The Beatles

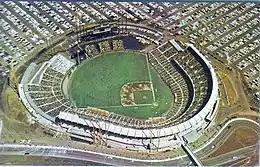
San Francisco's Candlestick Park (pictured in the early 1960s) was the venue for the Beatles' final concert before a paying audience.

Controversy erupted in June 1965 when Queen Elizabeth II appointed all four Beatles Members of the Order of the British Empire (MBE) after Prime Minister Harold Wilson nominated them for the award. In protest – the honour was at that time primarily bestowed upon military veterans and civic leaders – some conservative MBE recipients returned their insignia.